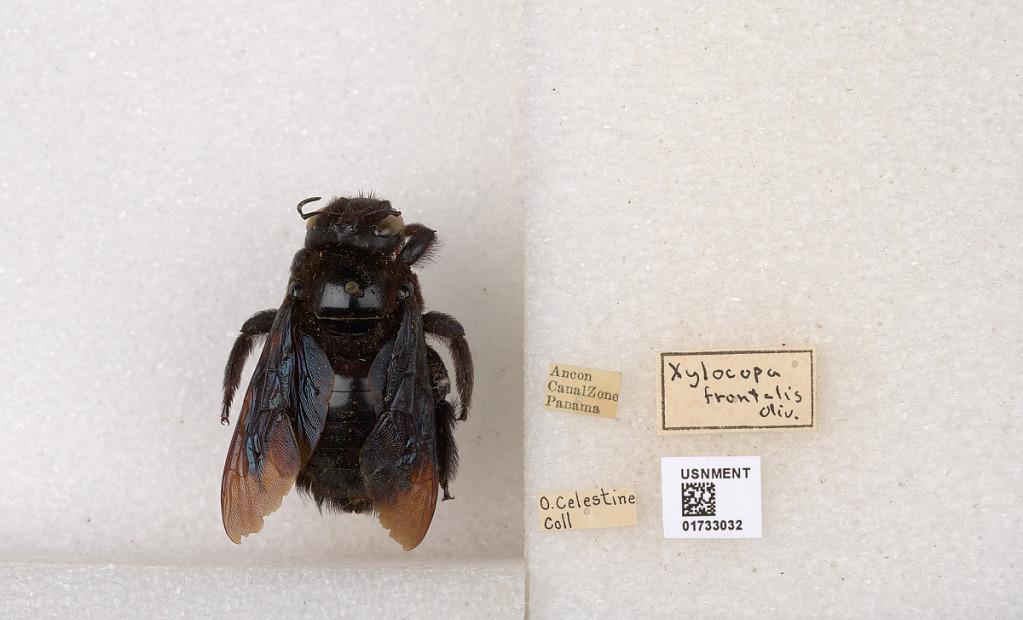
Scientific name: Xylocopa (Neoxylocopa) frontalis (Olivier)
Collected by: O. Celestine
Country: Panama
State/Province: Provincia de Panama
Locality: Ancon, Canal Zone